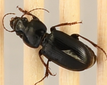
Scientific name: Harpalus amputatus
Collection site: Konza Prairie Agroecosystem NEON (KONA), plot KONA_005